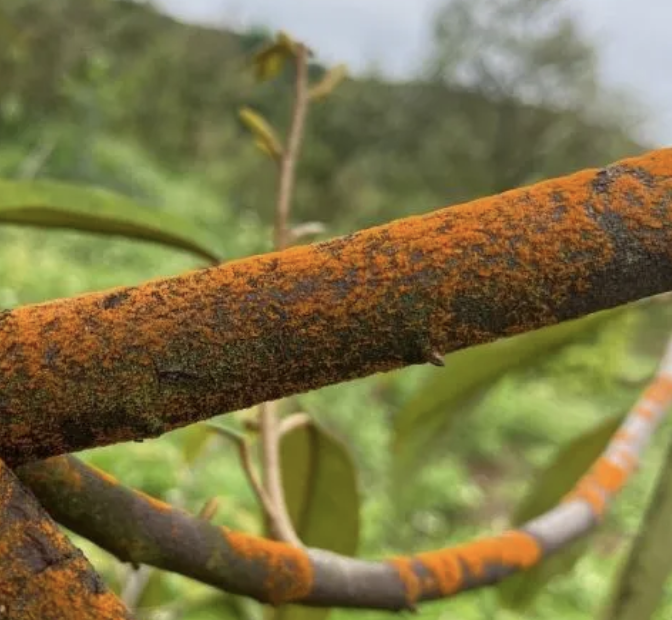
Label: pink_disease